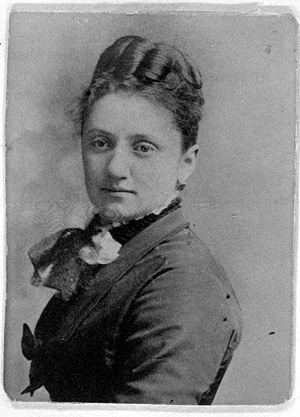
Mathilda Cox Stevenson née le 12 mai 1849 et morte le 24 juin 1915 est une anthropologue, exploratrice et écrivaine américaine.